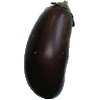
Label: Eggplant 1